Battle of Orthez order of battle

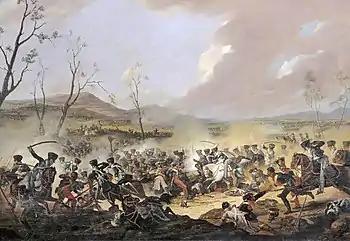
"The Final Charge of the British Cavalry at the Battle of Orthez" by Denis Dighton

The Battle of Orthez (27 February 1814) saw the Anglo-Portuguese Army commanded by Field Marshal Arthur Wellesley, Marquess of Wellington attack an Imperial French army under Marshal Nicolas Jean de Dieu Soult. Soult's army was posted on a ridge to the north of the town of Orthez in southern France and in the town itself. For over two hours the outnumbered French repulsed repeated Allied assaults on their right flank, forcing Wellington to order a general assault. After a struggle, the Allies overcame the French defenses and Soult was compelled to order a retreat. At first, the French divisions withdrew in good order, but as they approached the bridge over the Luy de Béarn at Sault-de-Navailles, many soldiers began to panic. The next day Soult decided that his army was too demoralized to resist more attacks and continued his retreat. Allied casualties were about 2,200 while the French lost about 4,000 killed, wounded and captured. The battle was fought near the end of the Peninsular War.